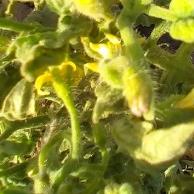
Crop: Tomato
Condition: virosis-d